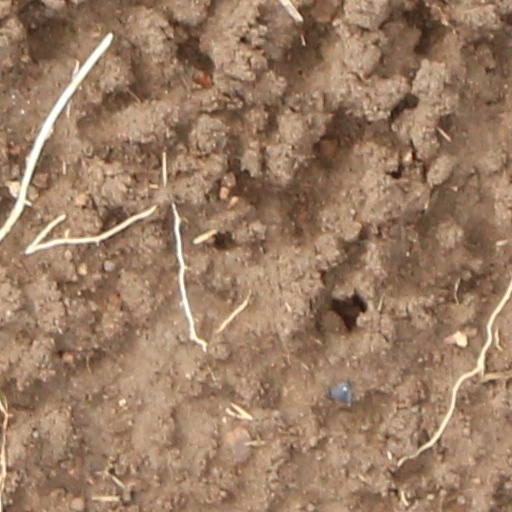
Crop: wheat